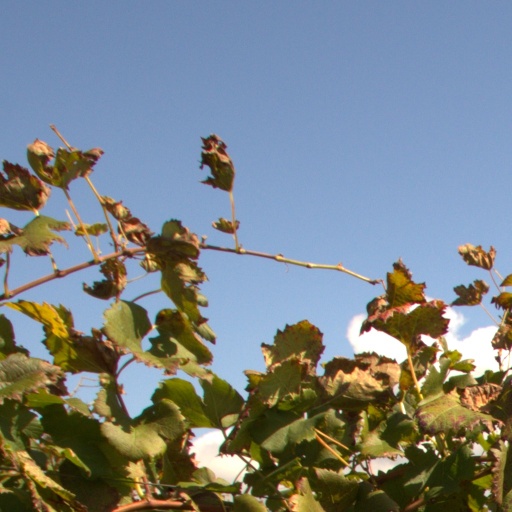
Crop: grape